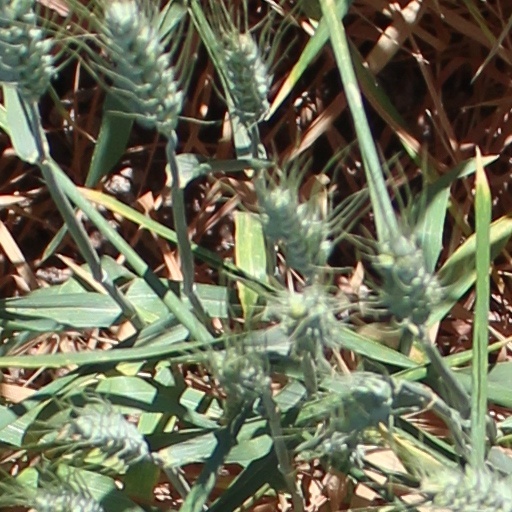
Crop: wheat